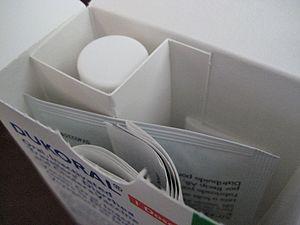
Contenu d'une boîte contenant une dose de Dukoral, un vaccin anticholérique. On voit le capucon du flacon contenant le vaccin, un paquet de bicarbonate de sodium et le feuillet explicatif.